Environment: lab
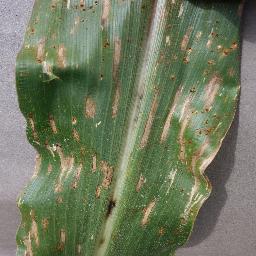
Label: gray_leaf_spot